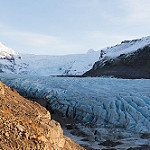
Label: glacier